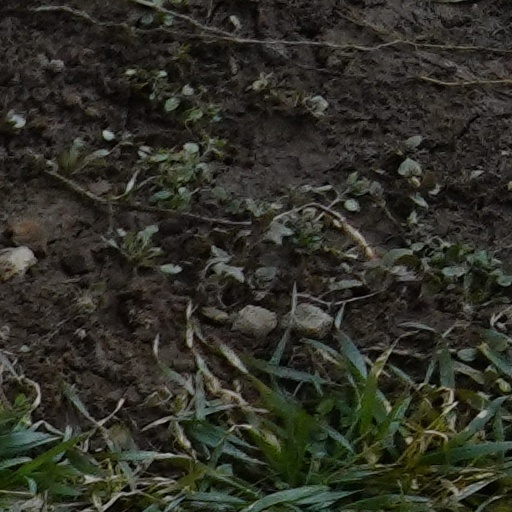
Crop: wheat